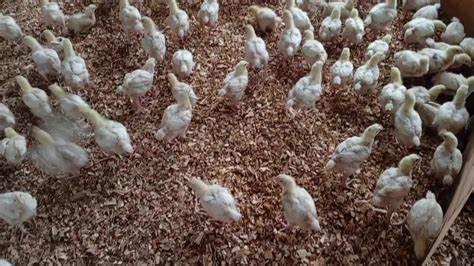
Kundi kubwa la vifaranga wengi labda wa kuku wa nyama wakiwa wametawanyika kwenye sakafu iliyofunikwa na matandiko ya kahawia pengine mbao zilizosagwa au majani ndani ya banda la kuku.